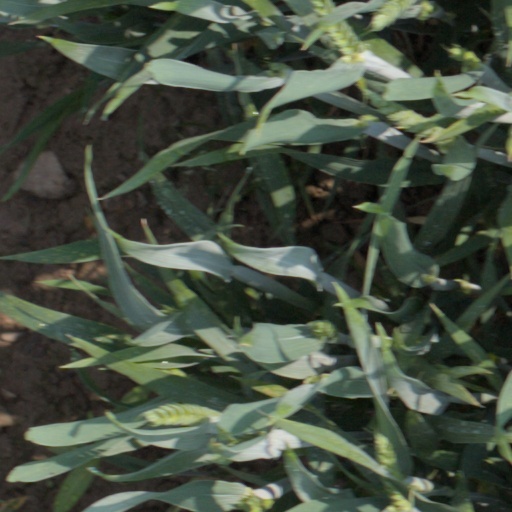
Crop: wheat